Bactria

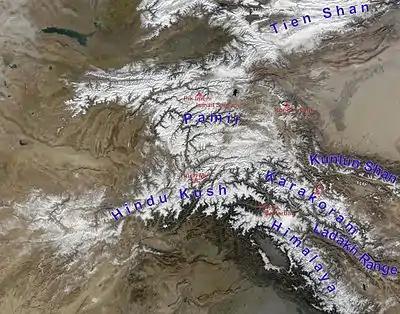
Bactria closing on the mountain range of the Hindu Kush (south) and bordering the Pamirs (north), as well as places that are close to neighboring Bactria on the map as observed on the North and East, the south branch of Tianshan further north, the Ferghana Valley to the north, the western Tarim Basin to the east.

The modern English name of the region is Bactria. Historically, the region was first mentioned in Avestan as "Bakhdi" in Old Persian. This later developed into "Bāxtriš" in Middle Persian and "Baxl in" New Persian. The modern name is derived from the (Romanized Greek term: "Baktrianē"), which is the Hellenized version of the Bactrian endonym. Other cognates include (Romanized: ). بلخ (Romanized: "Balx"), Chinese 大夏 (pinyin: "Dàxià"), Latin Bactriana. The region was mentioned in ancient Sanskrit texts as बाह्लीक or "Bāhlīka".